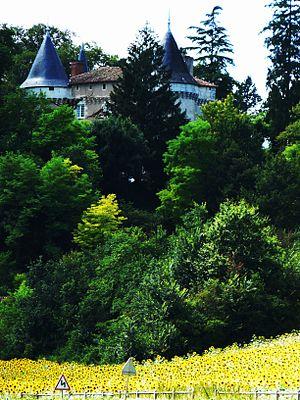
Le château de Trigonant à Antonne-et-Trigonant, Dordogne, France
Le château de Trigonant est un château français implanté sur la commune d'Antonne-et-Trigonant dans le département de la Dordogne, en région Nouvelle-Aquitaine.